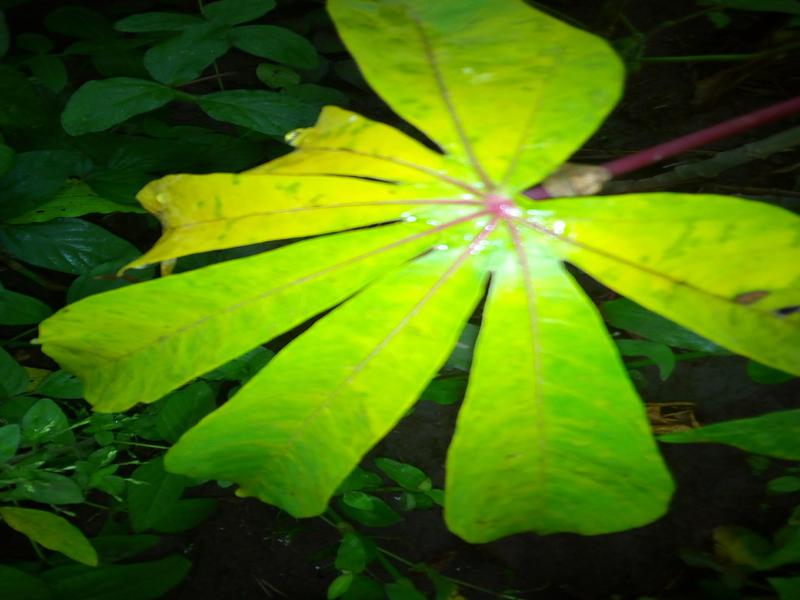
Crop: cassava
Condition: healthy